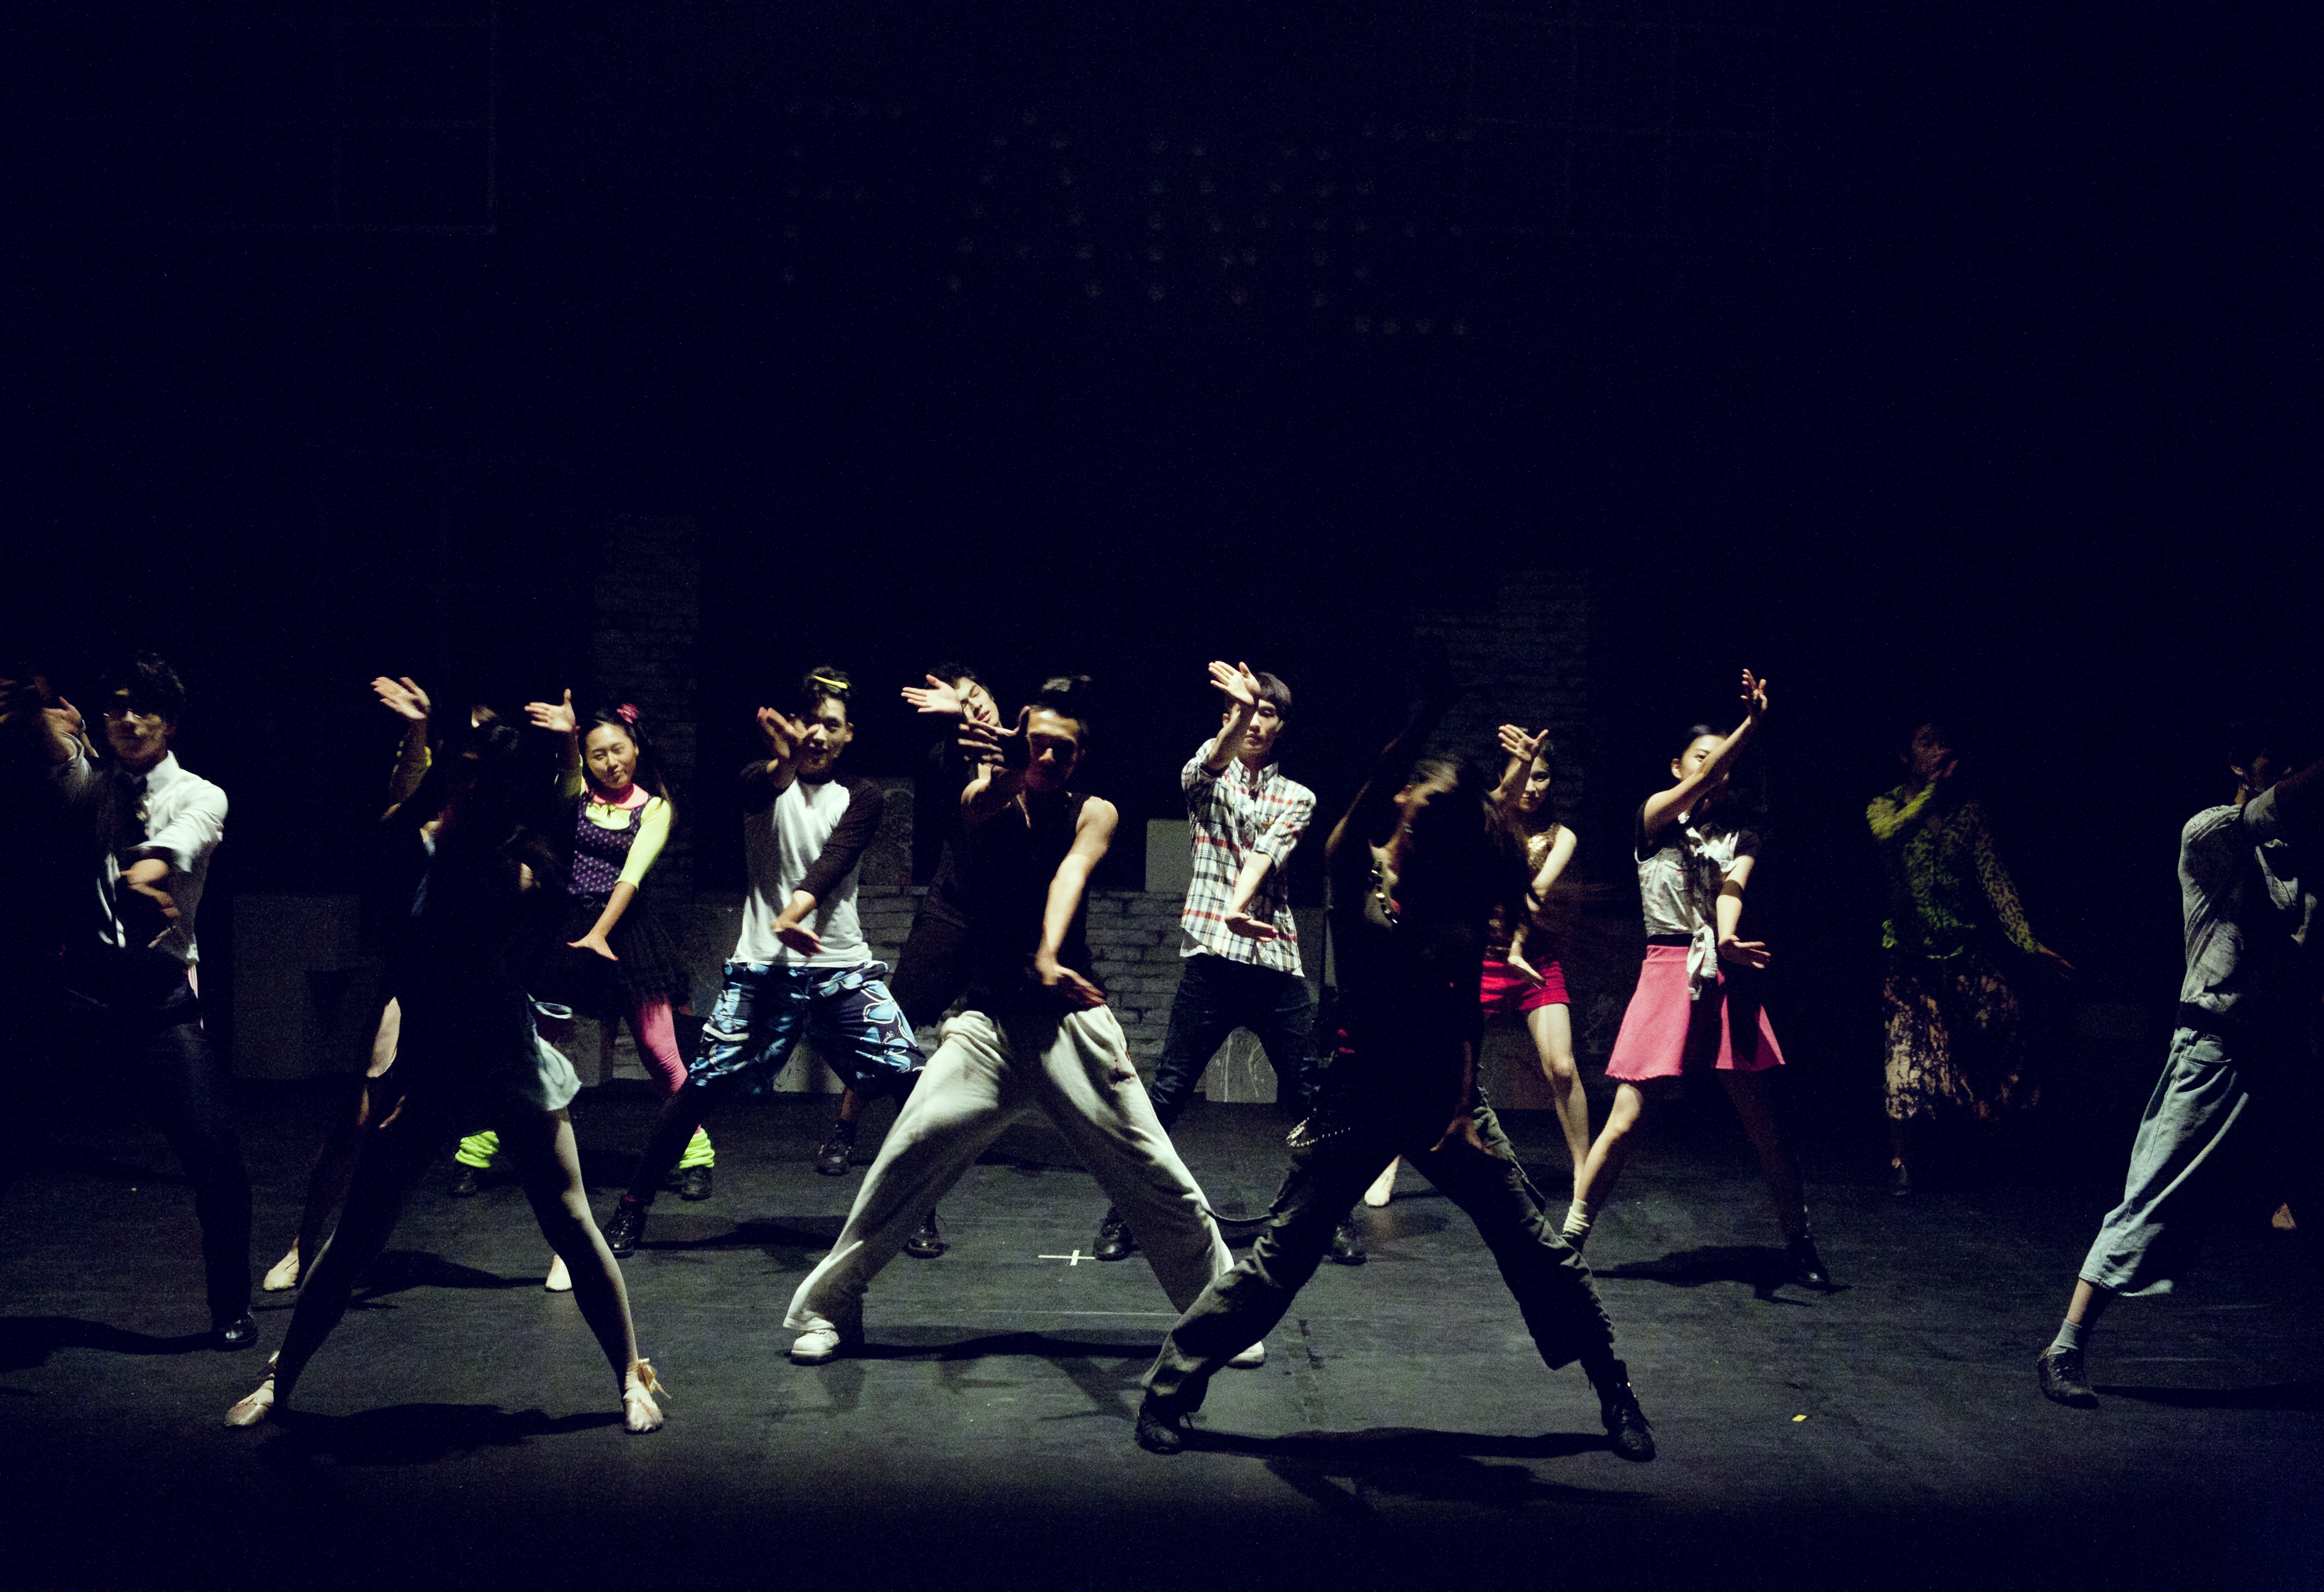
people, dance, performance art, theatre, stage, sports, performance, event, entertainment, performing arts, choreography, social group, musical theatre, modern dance, concert dance, monologue